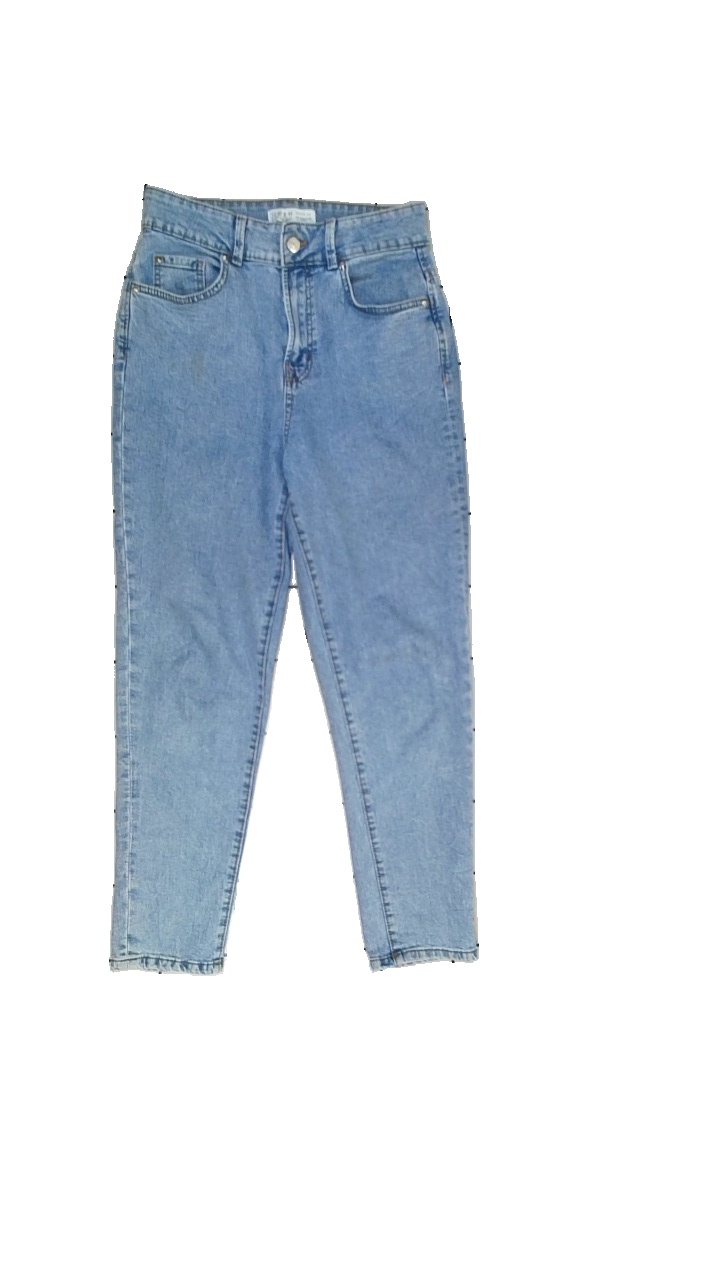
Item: Jeans (Ladies)
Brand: Primark
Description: blå jeans med fläck fram
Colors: Blue
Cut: Regular
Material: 30% polyester 70% cotton
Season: All
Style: Denim
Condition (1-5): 3
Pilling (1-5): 5
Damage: fläck
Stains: Major
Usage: Export
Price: <50